Galasso Galassi

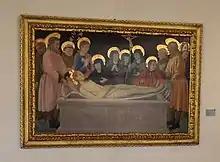
"Deposizione di Cristo", Pinacoteca Nazionale in Ferrara

Galasso Galassi (active 1450–1488) was an Italian painter of the early-Renaissance period, active mainly in Ferrara. He also worked for some years in Bologna. He was one of the earliest painters of the School of Ferrara.